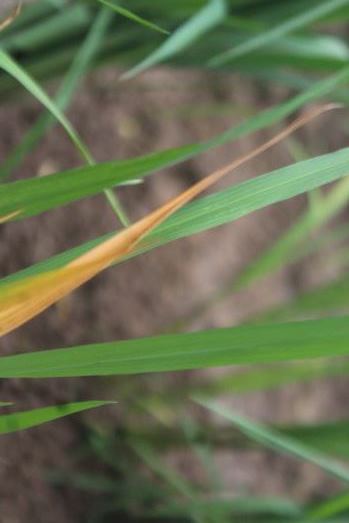
Disease: Tungro